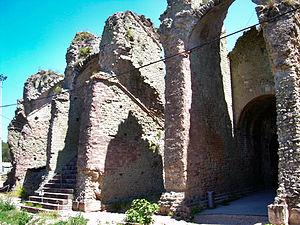
Amphithéâtre romain de Fréjus ou Forum Julii, Var, France
La Via Julia Augusta est une importante voie romaine qui reliait Plaisance au Var, en longeant les côtes de la Ligurie et celles de la Côte d'Azur, en direction du Rhône. Elle permettait donc de relier la Gaule cisalpine à la Gaule transalpine. Elle constituait un tronçon de la via Aurelia.
L'amphithéâtre de Fréjus, ou Arènes de Fréjus, est un amphithéâtre romain construit au Iᵉʳ siècle dans la ville de Forum Julii, aujourd'hui Fréjus.
La Via Aurelia ou voie Aurélienne est le nom donné à la grande voie romaine de la côte méditerranéenne de l’Italie romaine et de l’ancienne Gaule.
Cet article recense les monuments historiques de Fréjus, en France.
Fréjus est une commune française située dans le département du Var, en région Provence-Alpes-Côte d’Azur.